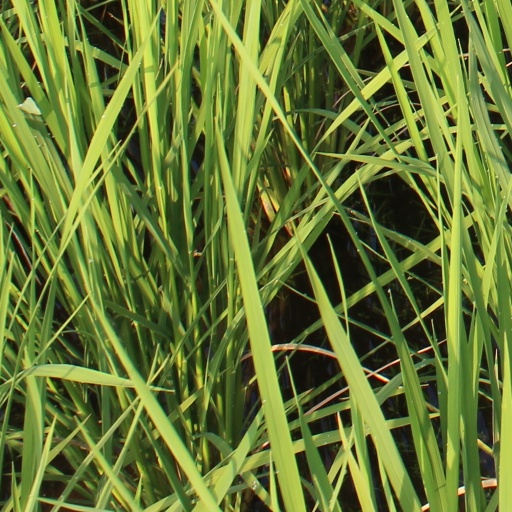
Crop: rice